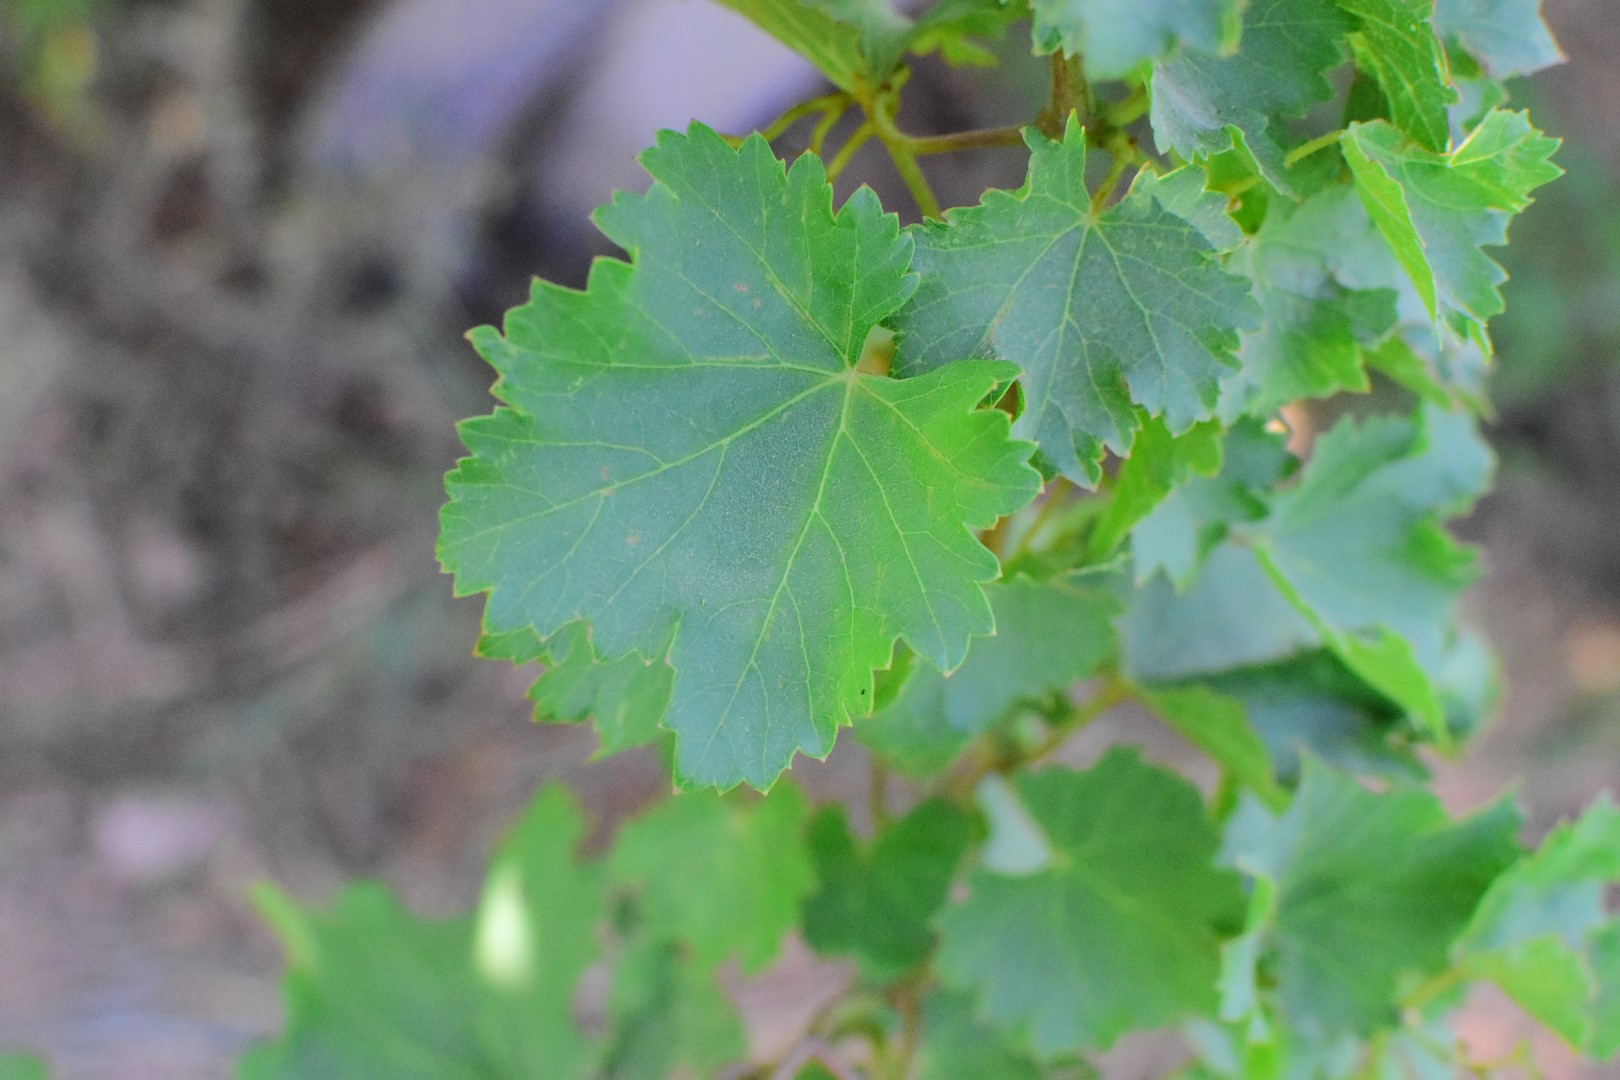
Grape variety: Deas Al-Annz